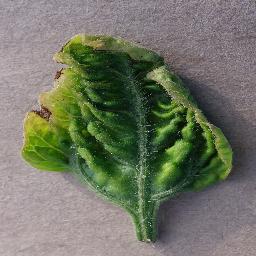
Label: Tomato___Tomato_Yellow_Leaf_Curl_Virus